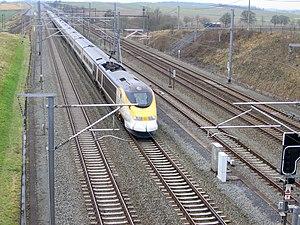
Eurostar en direction de Bruxelles-Midi.
La ligne 94 est une ligne ferroviaire transversale belge du réseau Infrabel qui relie les villes de Hal et de Tournai. Longue de près de 80 kilomètres, elle comporte deux voies à écartement standard, elle est électrifiée sur l'ensemble de son parcours, sa vitesse de référence est de 140 km/h.
La LGV 1, ou ligne à grande vitesse de Hal à la frontière française, est une ligne ferroviaire à grande vitesse en Belgique. Elle est le premier maillon du projet belge de LGV comprenant quatre projets et relie la frontière française à Bruxelles. Cet axe mesure 88 kilomètres, 71 proprement à grande vitesse et 17 kilomètres de ligne modernisée. La LGV est entrée en service le 14 décembre 1997.